Abbots of Shrewsbury

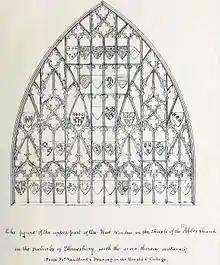
Sketch of West Window, Shrewsbury Abbey, 1658, by Francis Sandford.

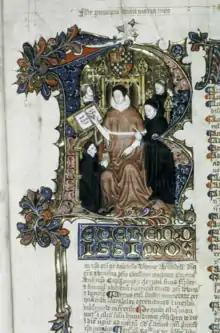
Archbishop Thomas Arundel, a key figure in Prestbury's career, depicted within a historiated initial R.

Stevens seems to have pursued the embellishment of Shrewsbury Abbey itself with equal determination. Under Stevens a new shrine was built for St Winifred. It was also under Stevens that a party of Shrewsbury monks stole the relics of St Beuno, St Winifred's uncle and confessor, from Rhewl and installed them in the abbey church. Although the abbey was fined, it was allowed to keep the relics. During the 14th century considerable rebuilding took place at the west end of the Abbey. The herald Francis Sandford made a sketch of the great west window, since lost, in 1658. The selection of coats of arms shown on it suggest it was glazed in the time of Stevens, around 1388. It is likely he was responsible for some of the other 14th century alterations.